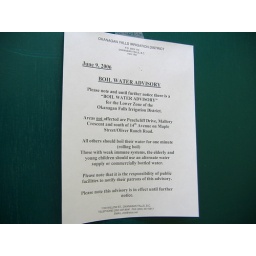
Posted on the bathroom wall at the ice cream shop in Okanagan Falls